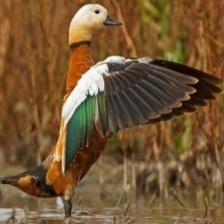
Species: RUDDY SHELDUCK
Scientific name: TADORNA FERRUGINEA
ImageNet parent category: drake